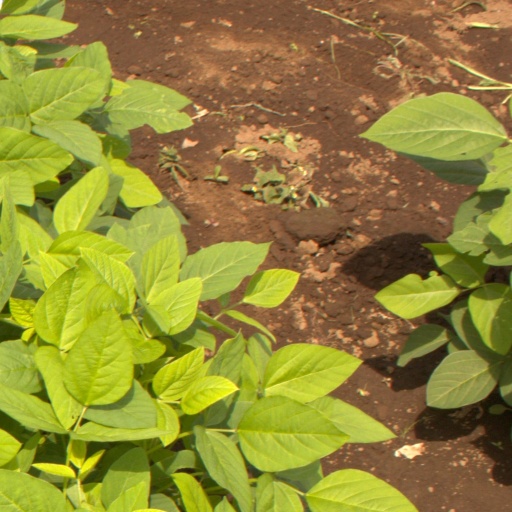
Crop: soybean